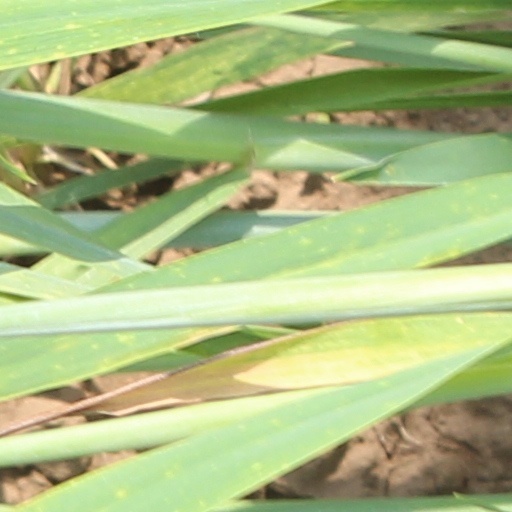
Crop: wheat